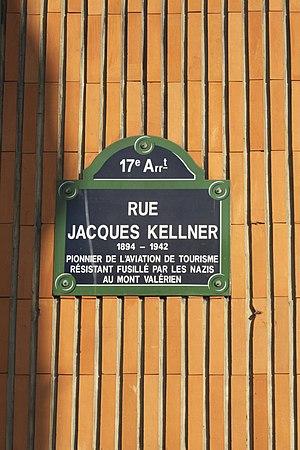
Jacques Kellner, né le 5 juillet 1894 à Paris et mort fusillé par les Nazis le 21 mars 1942 au Mont Valérien, à Suresnes, était un ingénieur et résistant français. Durant l'entre-deux-guerres, il fut directeur d’une entreprise de carrosserie automobile, puis il s'associa avec Louis Béchereau pour devenir constructeur aéronautique. Durant la Seconde Guerre mondiale, il fut le chef du réseau britannique « Alibi ».